Hackerspace

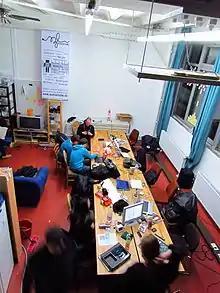
A German hackerspace (RaumZeitLabor)

A hackerspace (also referred to as a hacklab, hackspace, or makerspace) is a community-operated, often "not for profit" (501(c)(3) in the United States), workspace where people with common interests, such as computers, machining, technology, science, digital art, or electronic art, can meet, socialize, and collaborate. Hackerspaces are comparable to other community-operated spaces with similar aims and mechanisms such as Fab Lab, men's sheds, and commercial "for-profit" companies.